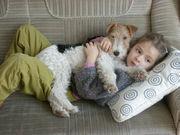
wire-haired_fox_terrier